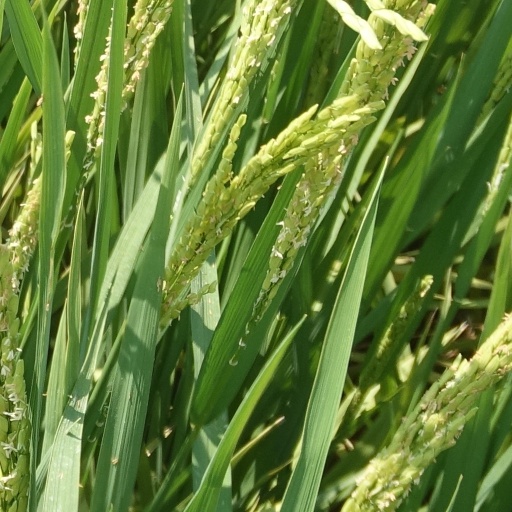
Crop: rice